Dutch childcare benefits scandal

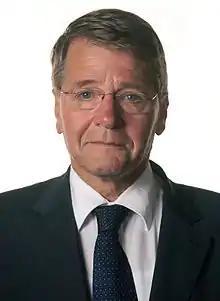
Piet Hein Donner

When the Tax and Customs Administration suspected seriously culpable acts, the Dutch bureaucracy would mark the involved parents with the label "Deliberate intent/Gross negligence". Individuals who had received this label were no longer eligible for standard debt collection arrangements. Under the standard arrangement, debtors repay their debt as much as possible over a two-year period (without falling below subsistence level) and any debt remaining after that period would then be considered irrecoverable. Because parents were not eligible for such a payment plan, they became heavily indebted.